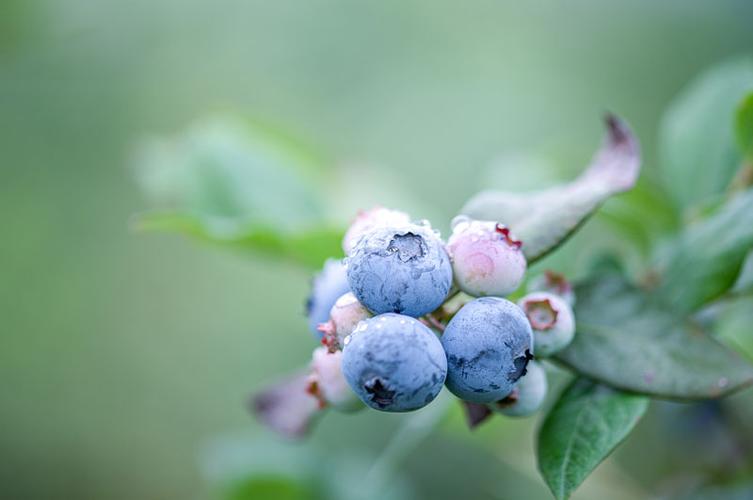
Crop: blueberry
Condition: healthy